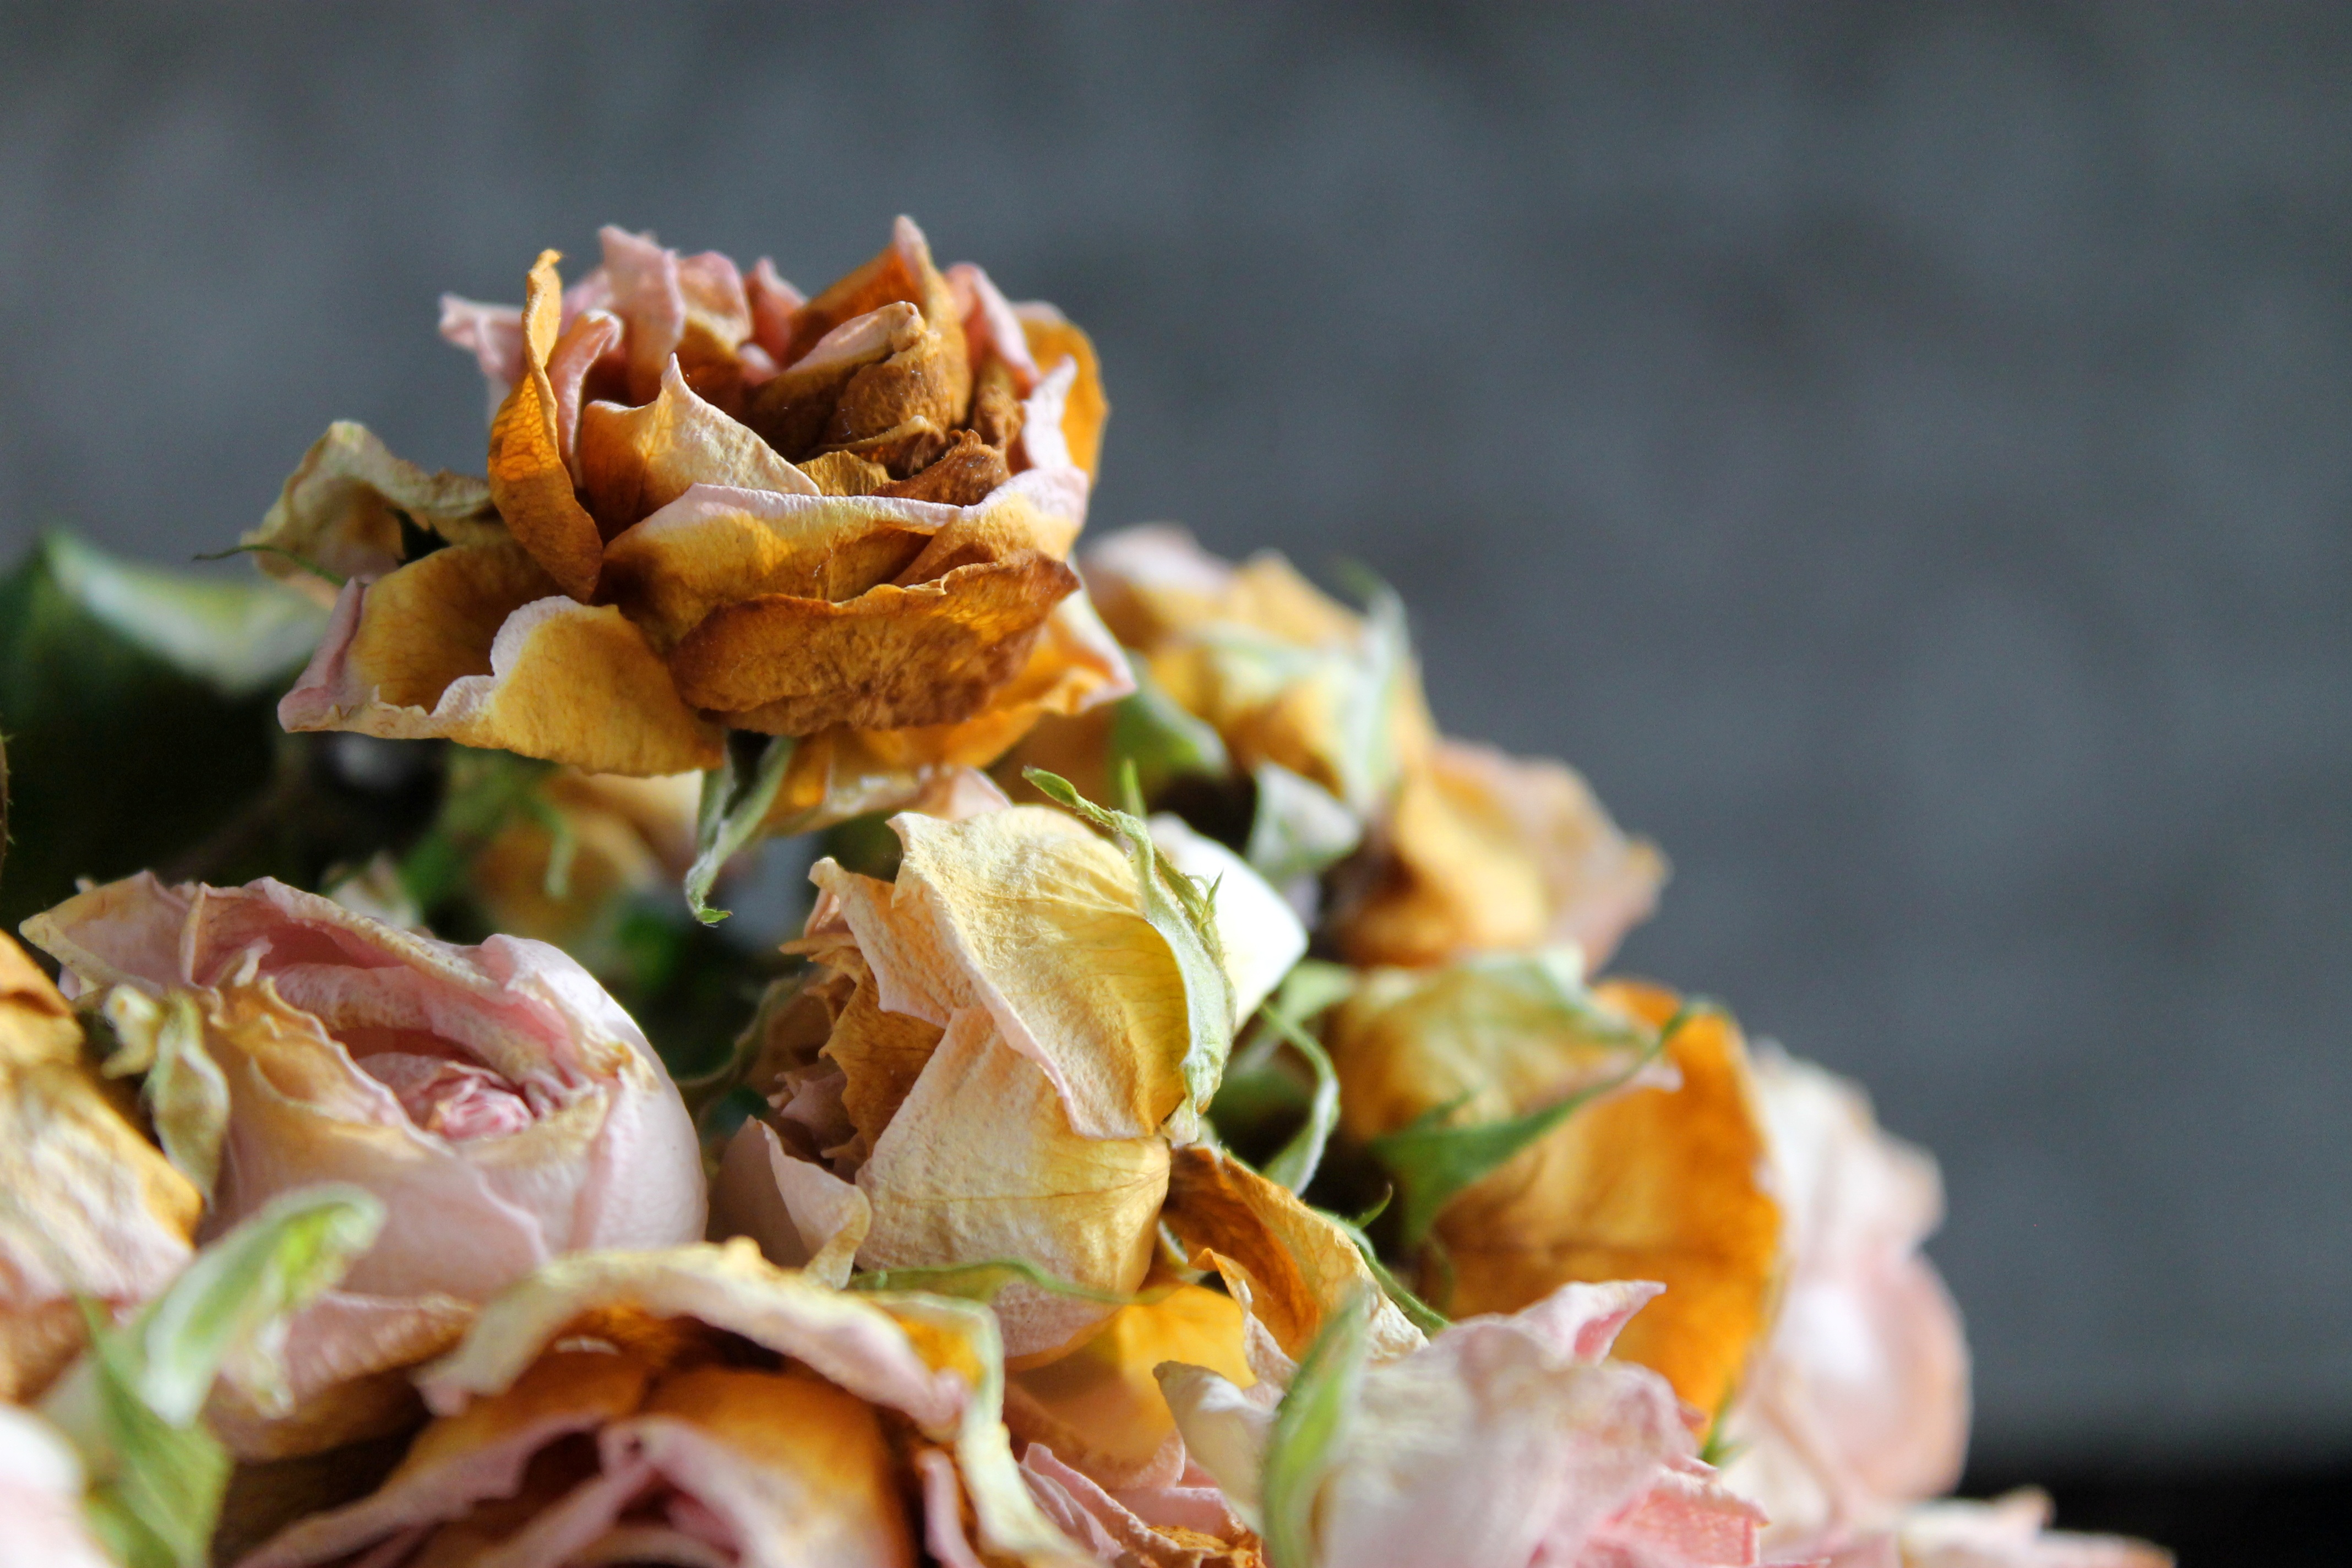
plant, leaf, flower, dry, bouquet, rose, dish, food, produce, vegetable, autumn, cuisine, flowers, dry flower, mood, fade, flowering plant, passing away, wilt, land plant